TMEM128

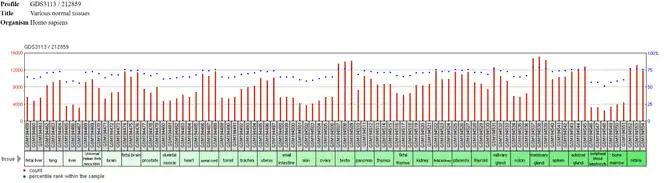
TMEM128 mRNA expression by tissue type in humans

Several promotors/enhancers of TMEM128 exist, with the GH04J00427 promotor located near the start of transcription, the GH04J004540 enhancer located downstream, and GH04J004264 enhancer located upstream of their target gene. TMEM128 sequence also contains many binding sites for various transcription factors, including TATA box, CCAAT binding protein, and cAMP-responsive element binding protein.